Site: brandenburg
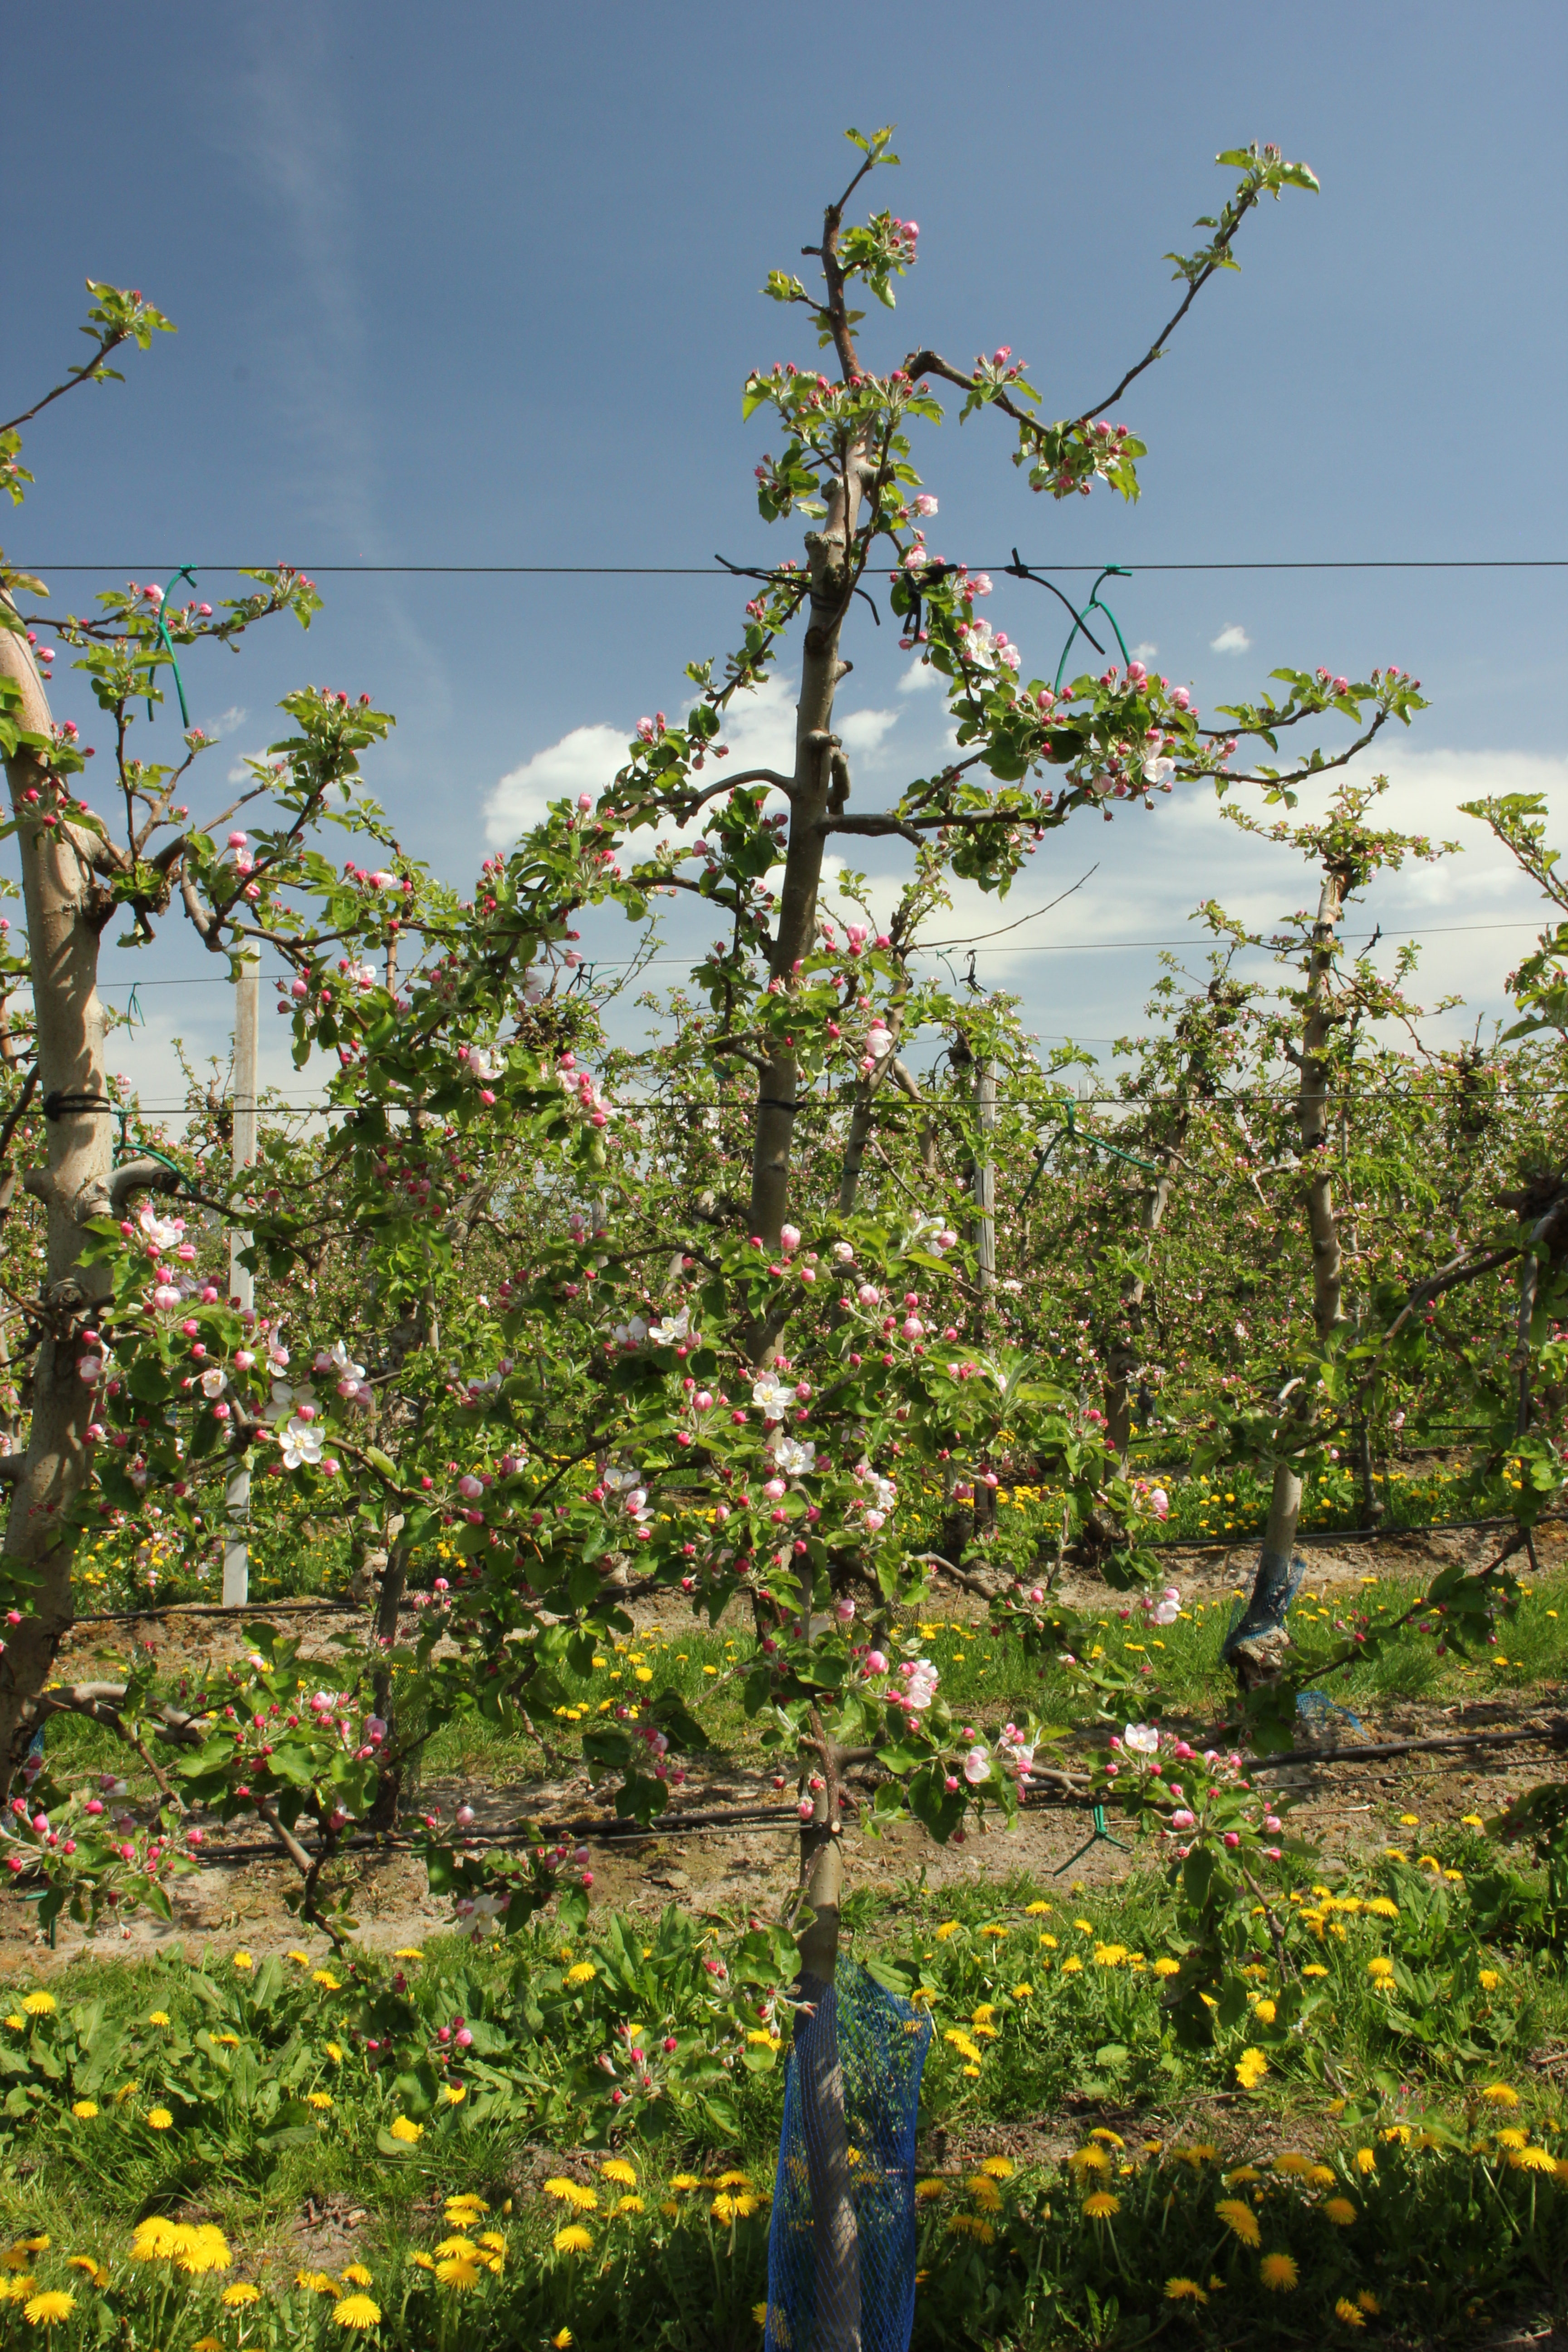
Growth stage (BBCH 57): Inflorescence emergence